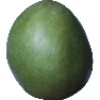
Label: Mango 1